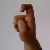
The image shows a hand gesture representing the letter 'X' in Indian Sign Language.